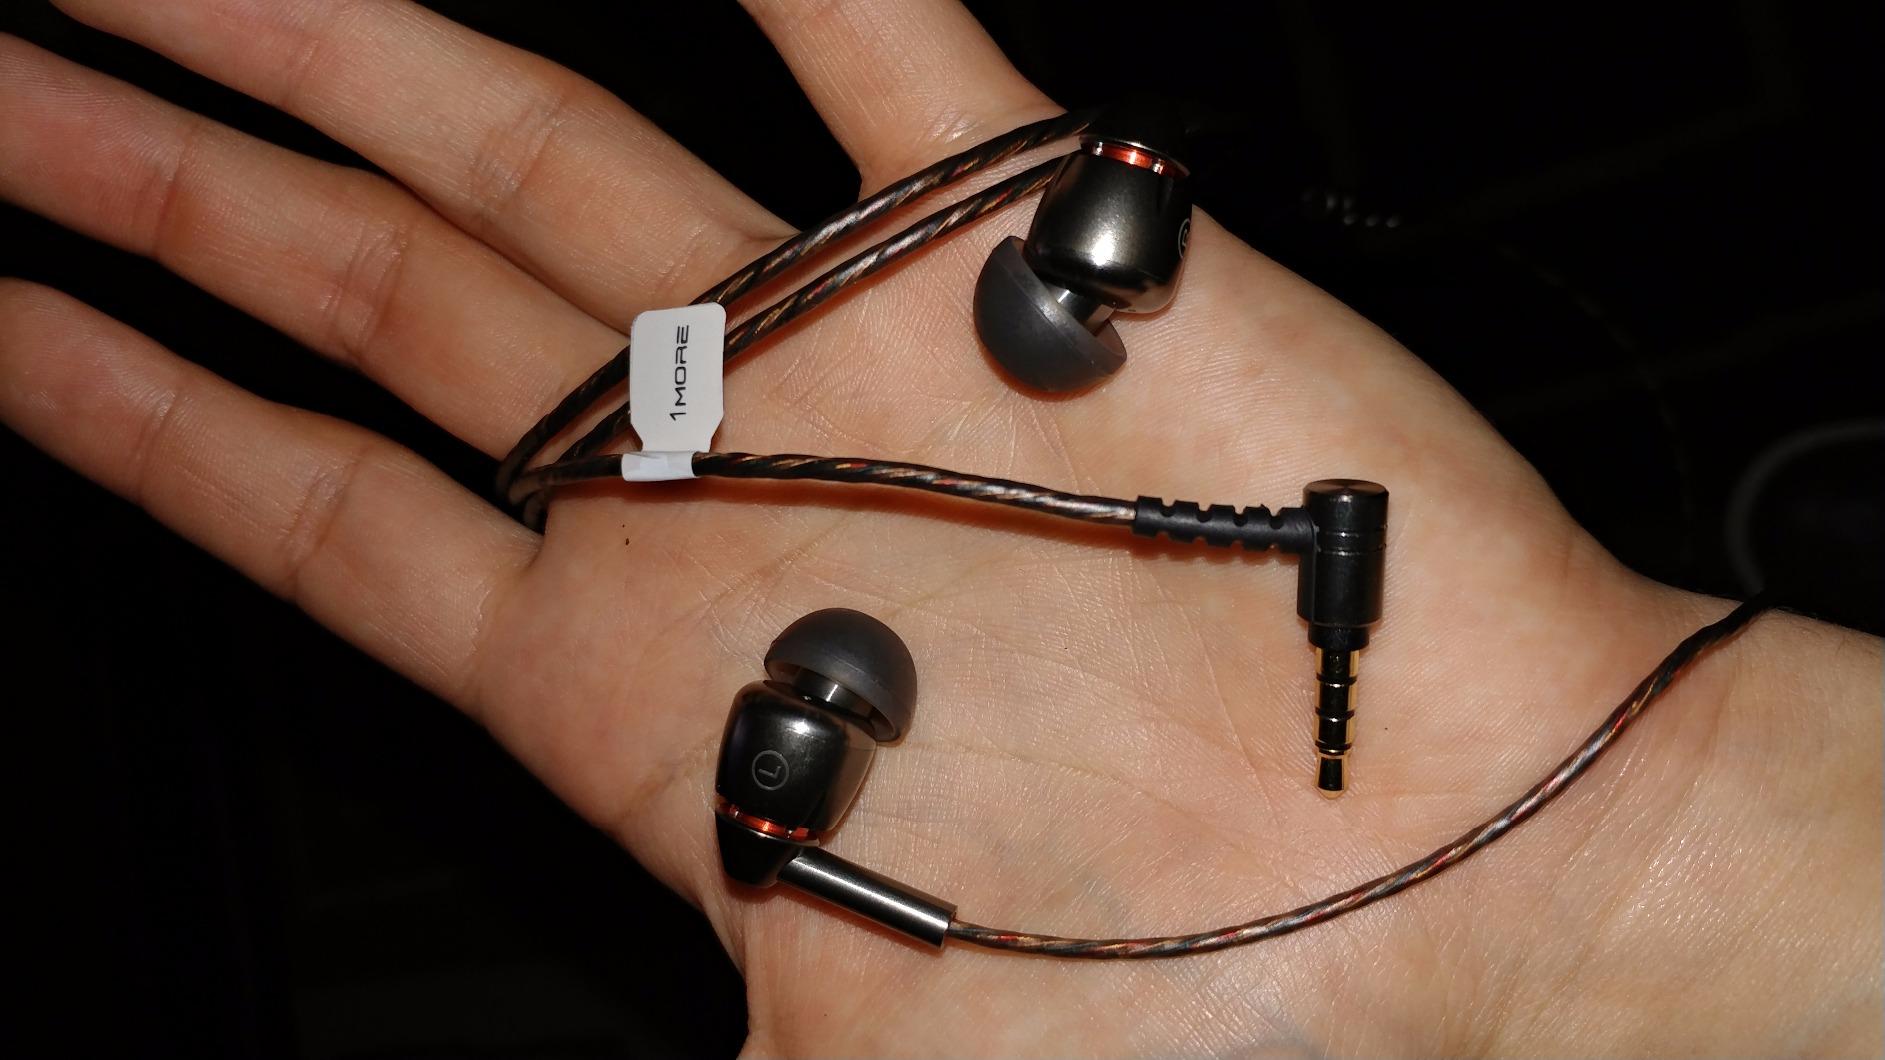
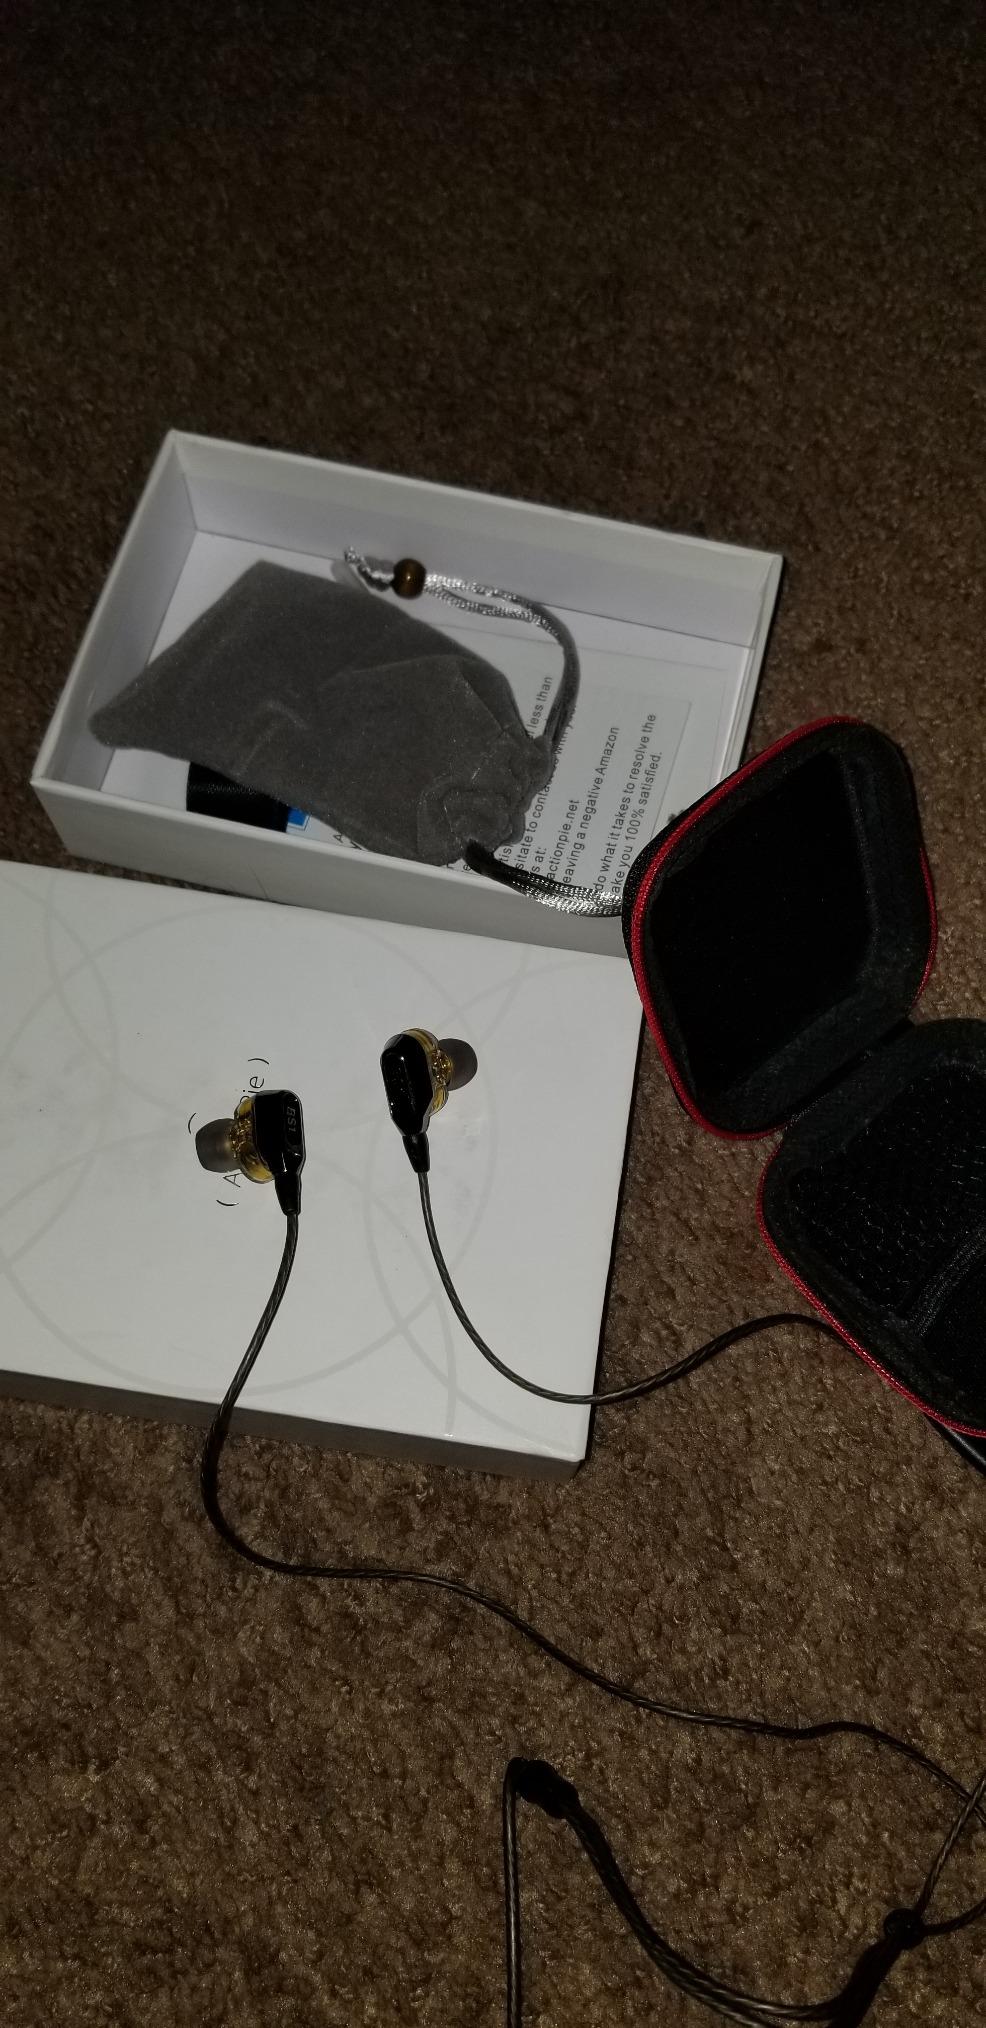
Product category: headphones
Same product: no